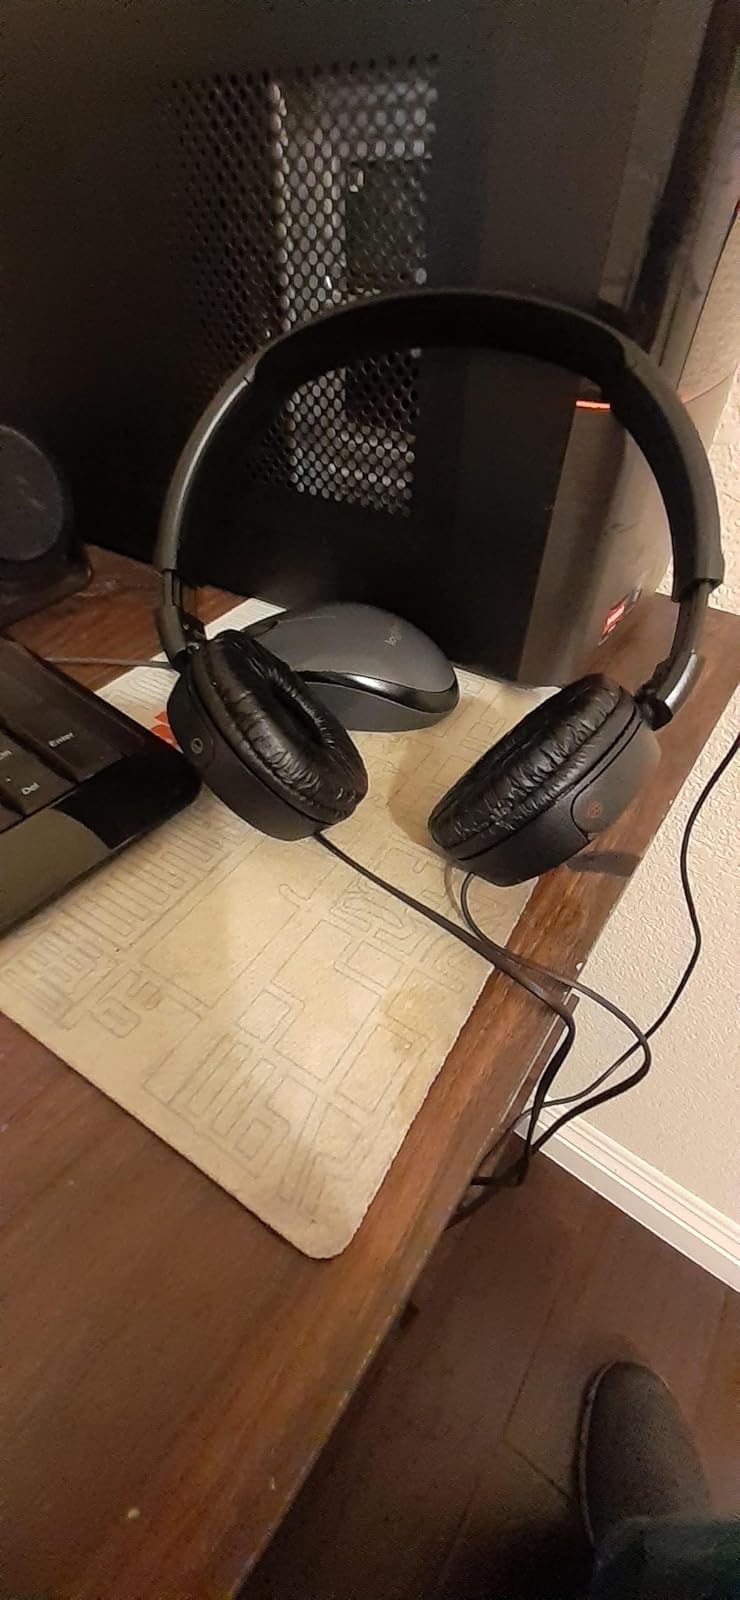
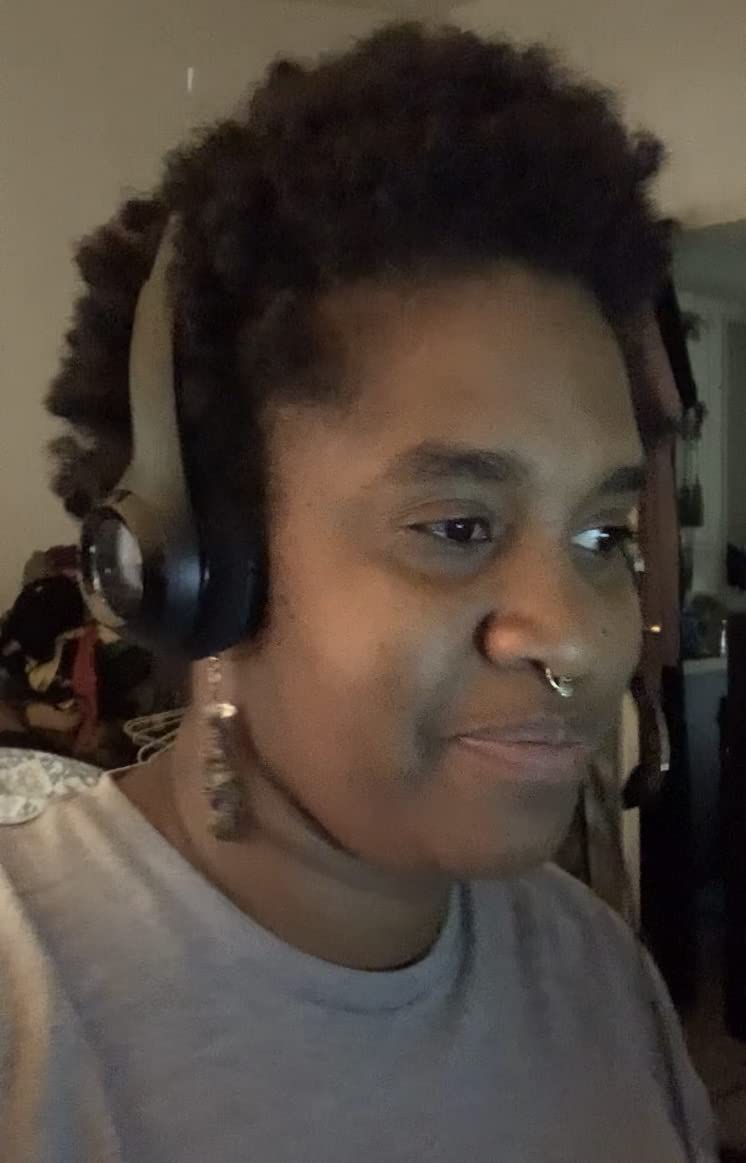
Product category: headphones
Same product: no